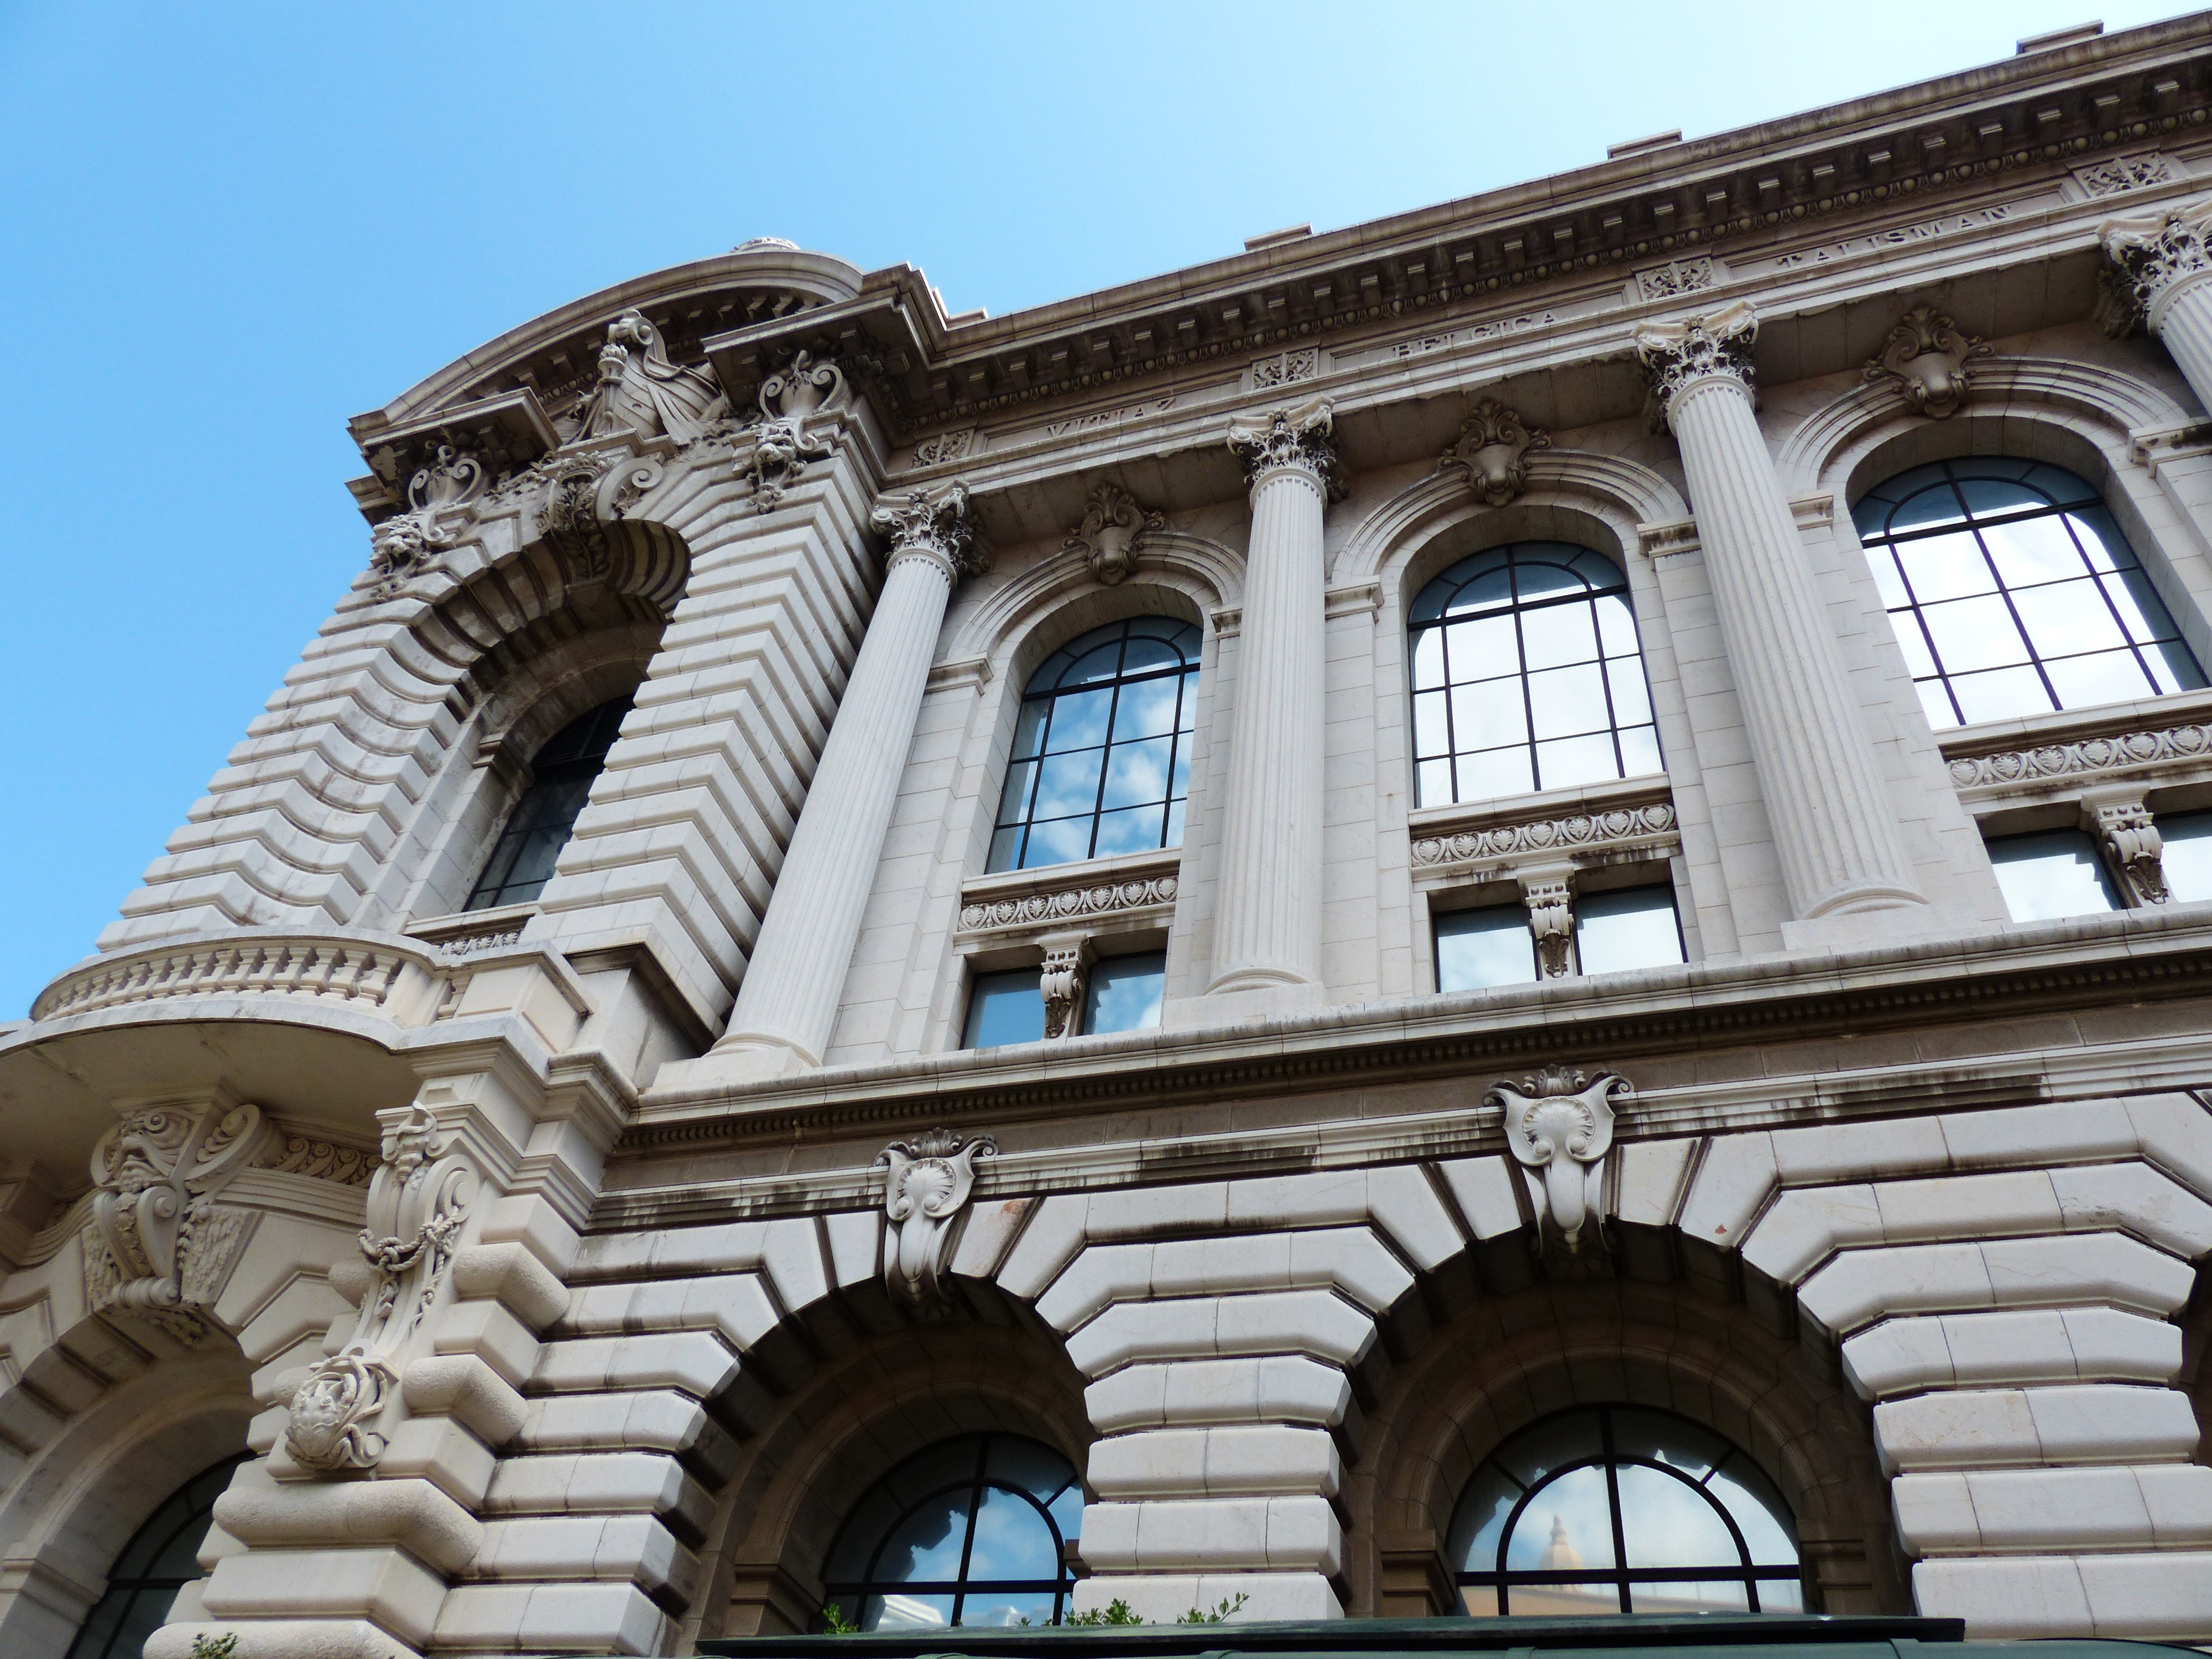
architecture, structure, mansion, house, window, building, palace, home, wall, arch, landmark, facade, tourism, synagogue, monaco, estate, ancient history